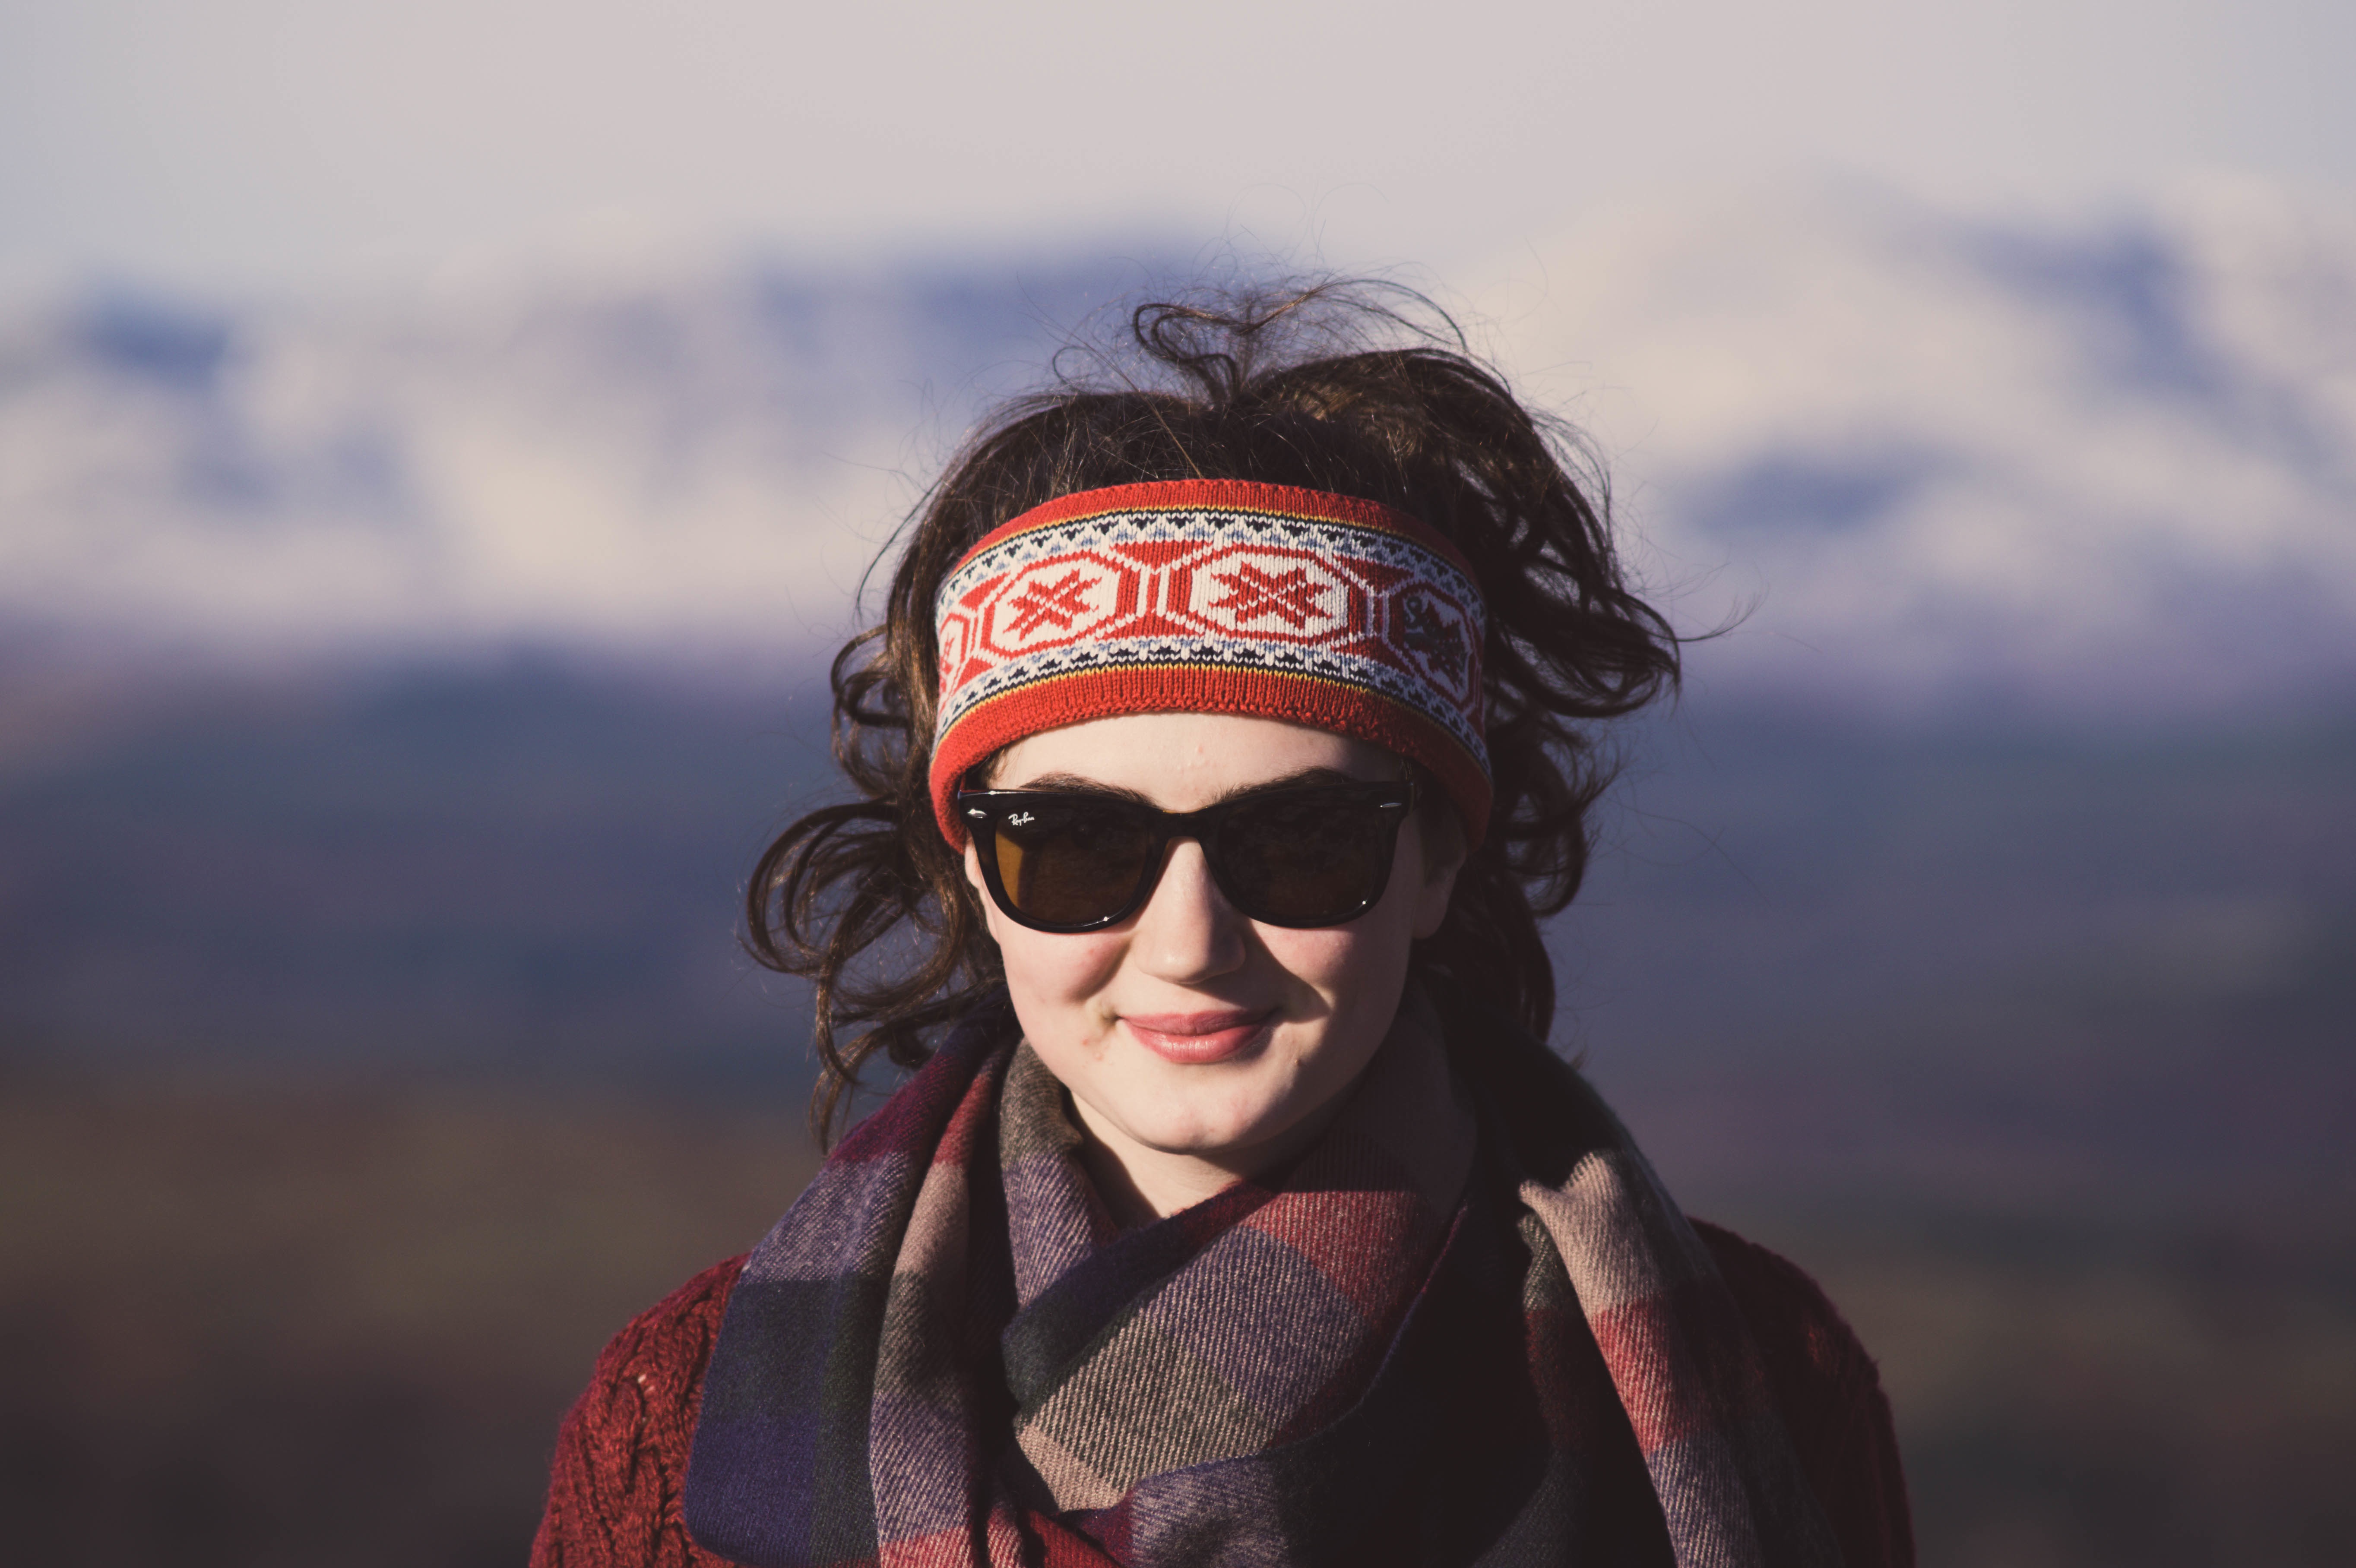
winter, girl, photography, red, color, fun, glasses, photograph, beauty, vision care